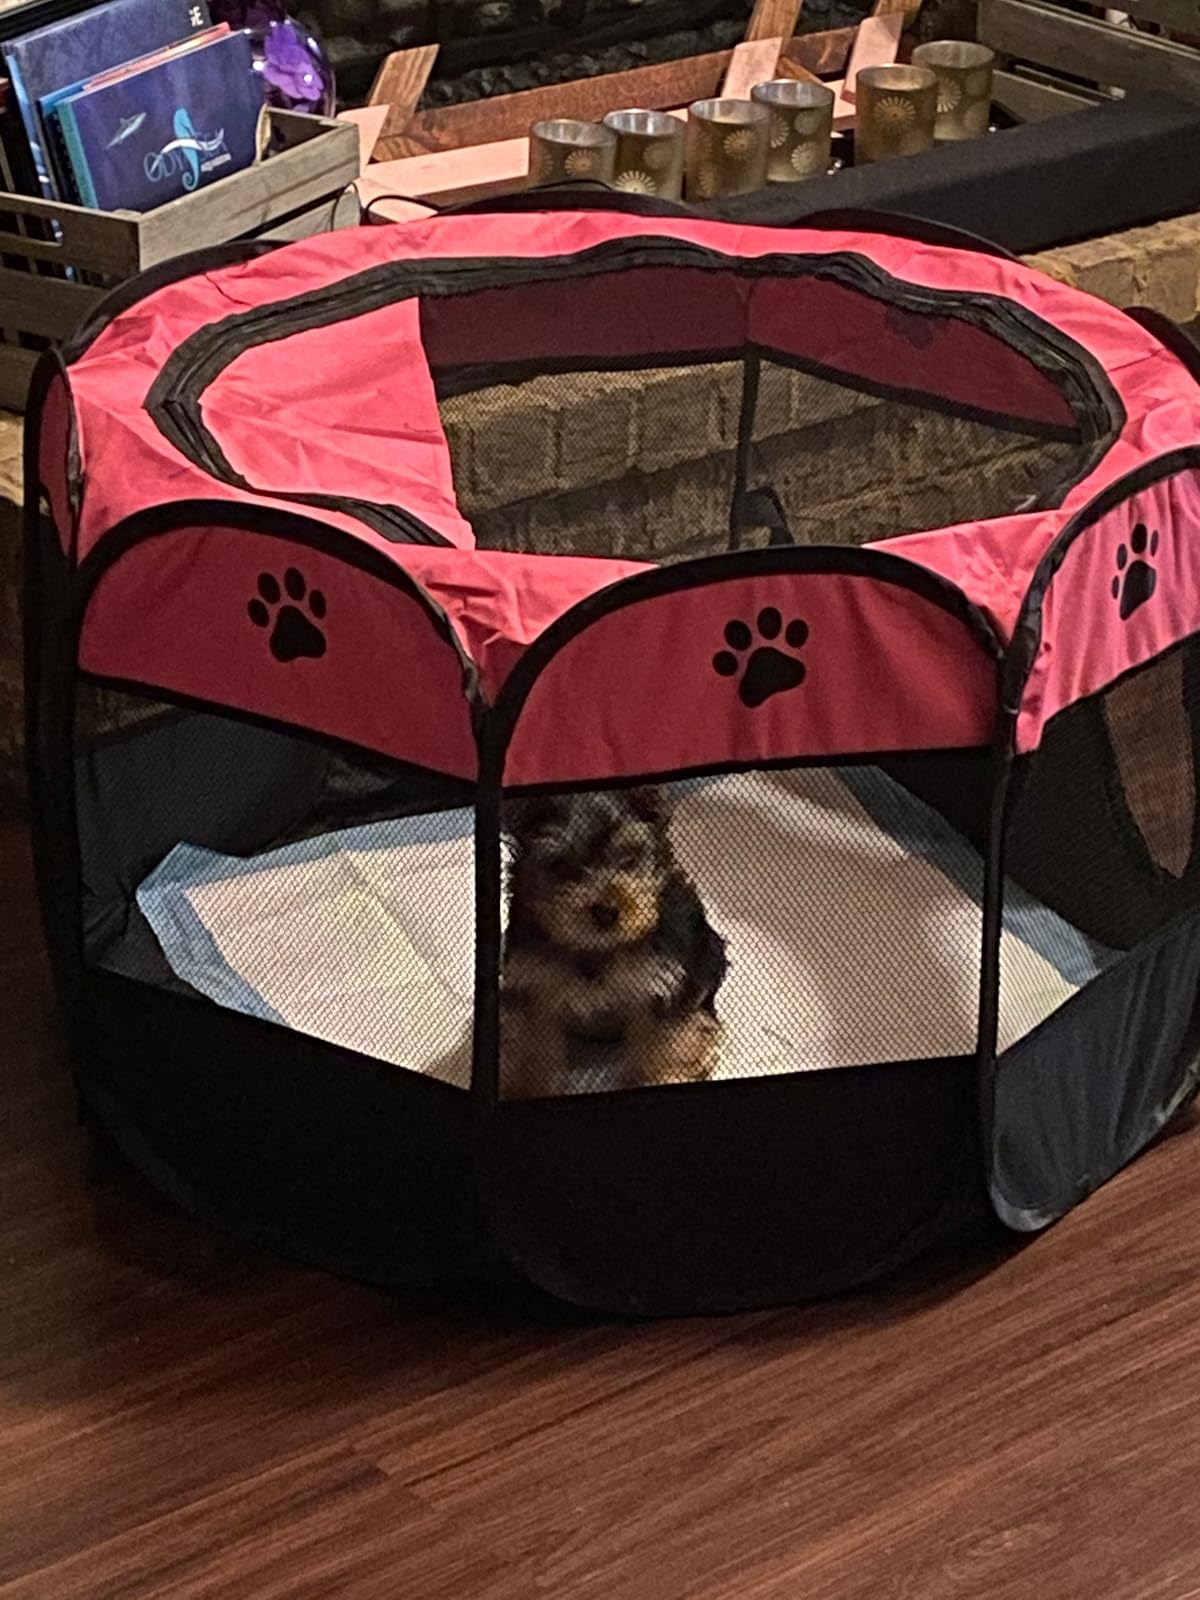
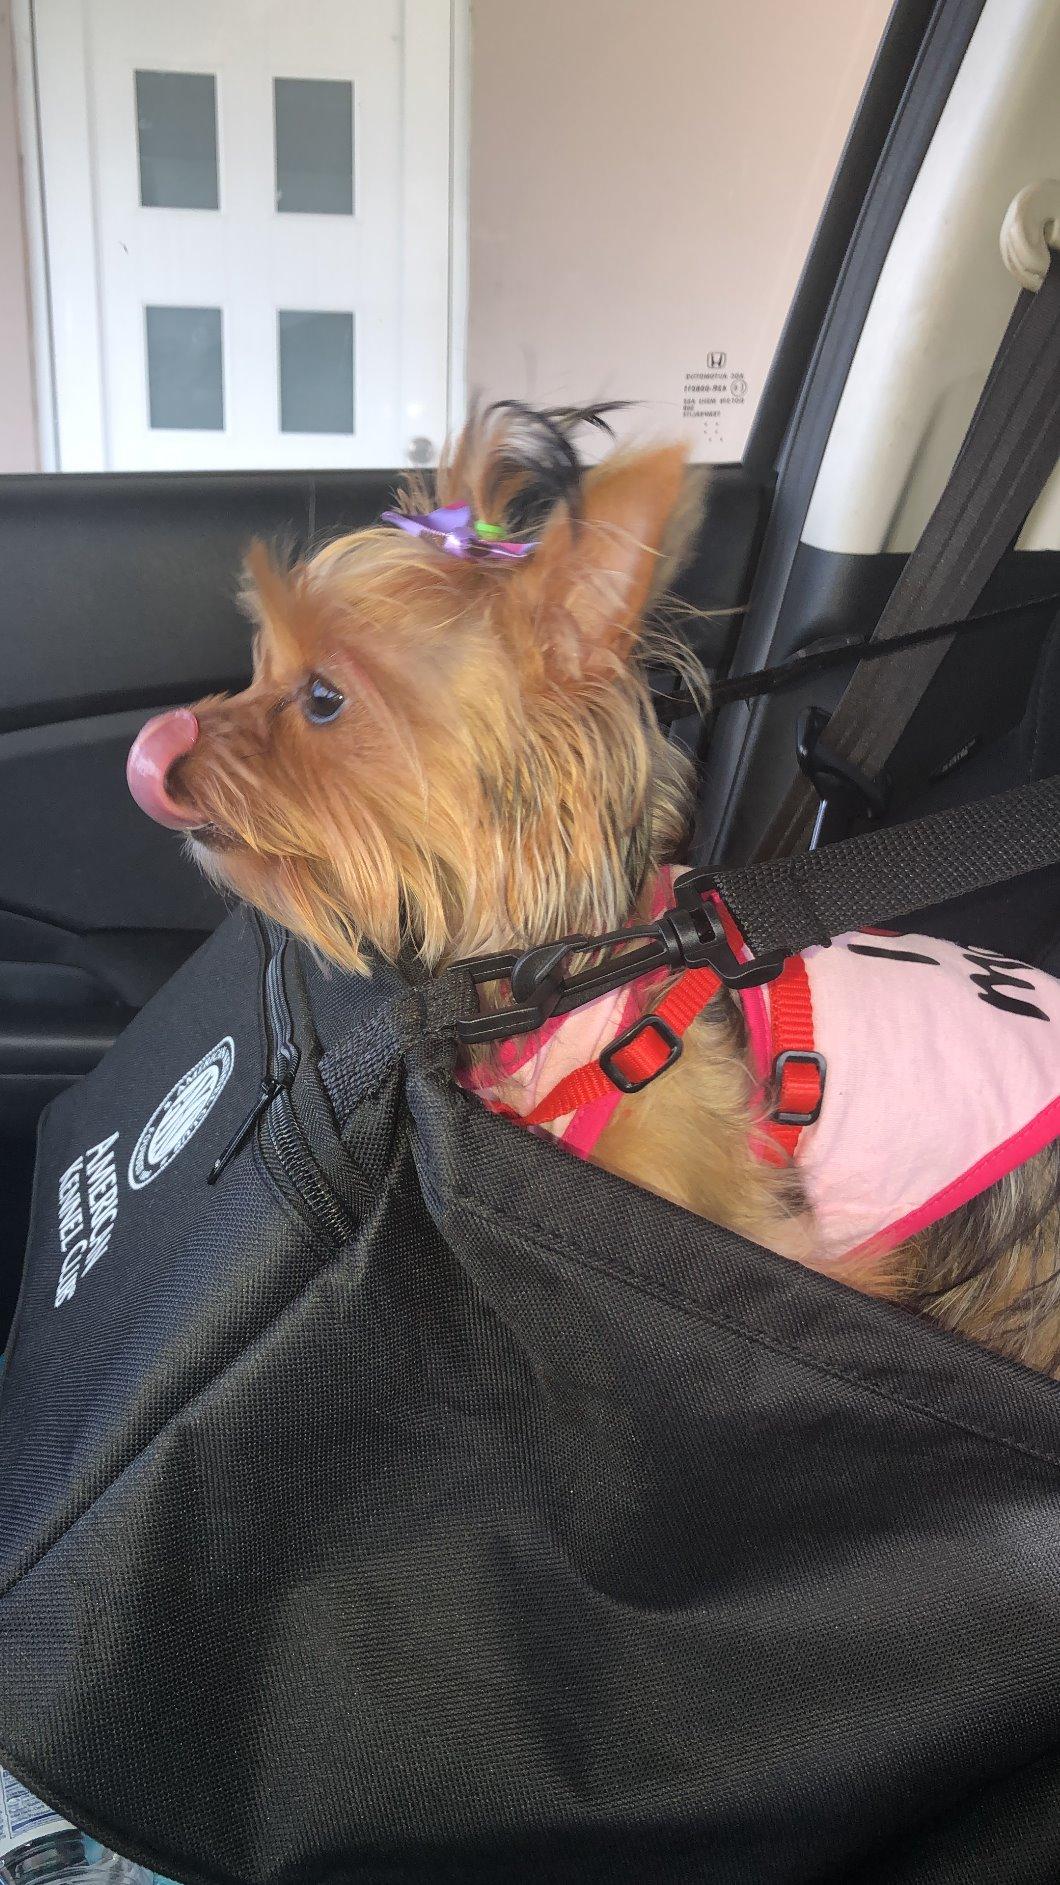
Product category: items_kennel
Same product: no